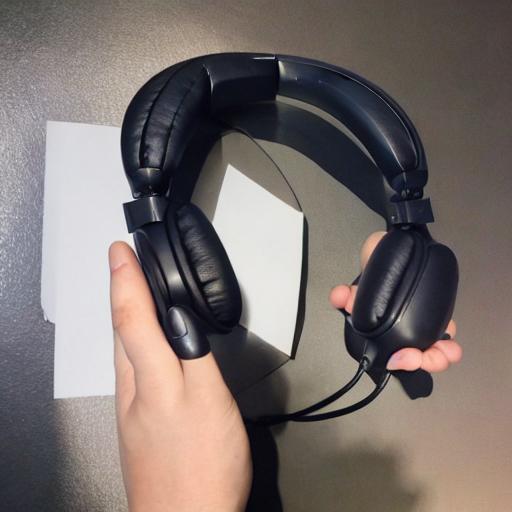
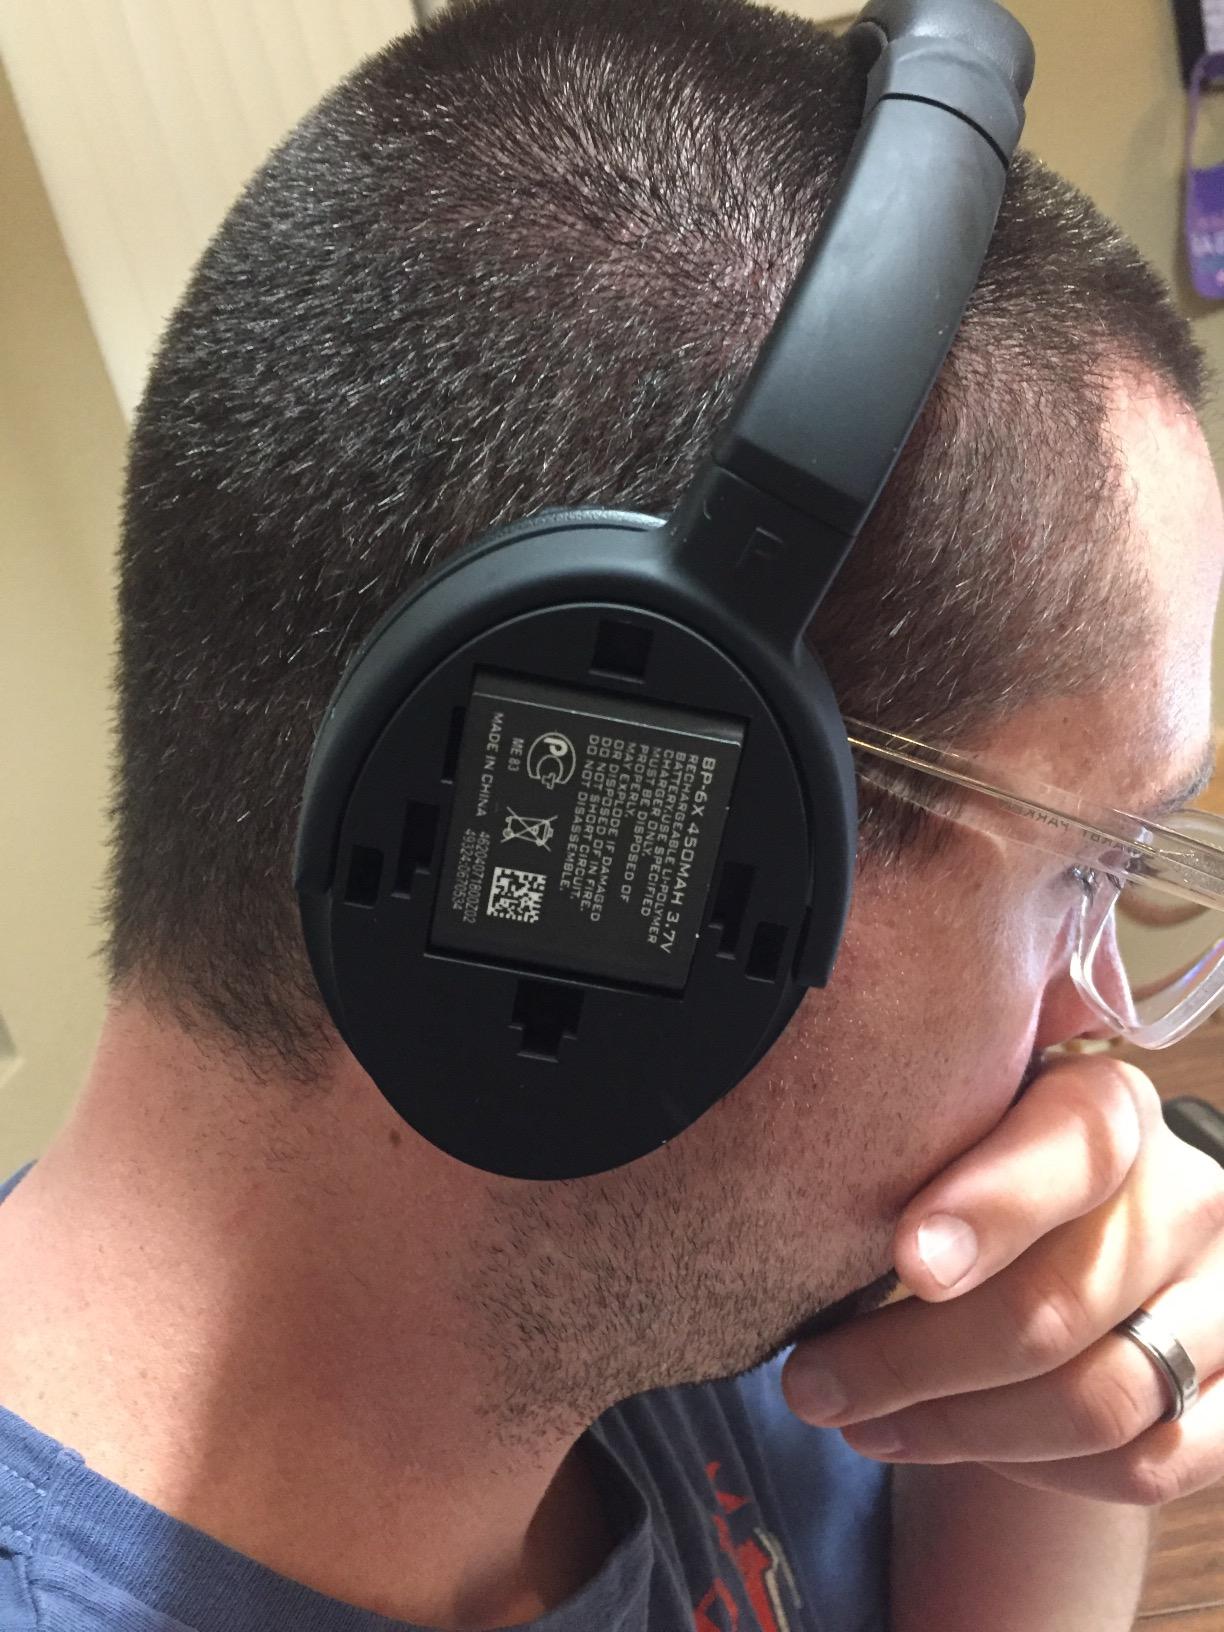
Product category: headphones
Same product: no